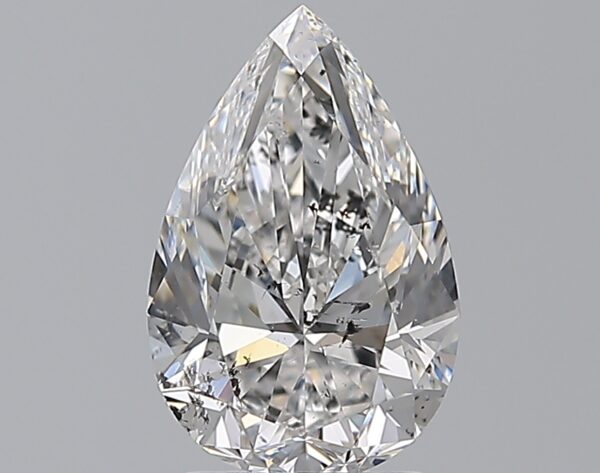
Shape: pear
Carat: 1.9
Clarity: SI2
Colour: D
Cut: EX
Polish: EX
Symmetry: EX
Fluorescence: ST
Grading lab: GIA
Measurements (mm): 10.43 x 6.83 x 4.31